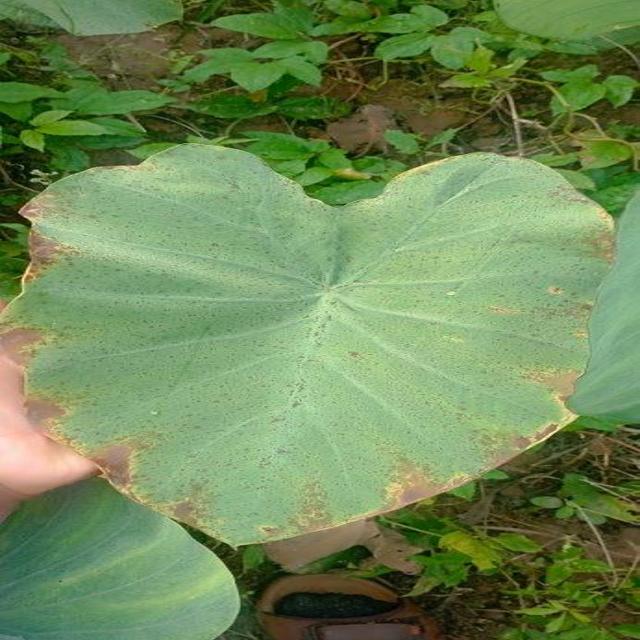
Label: Mid_Blight